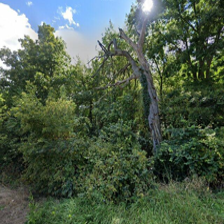
Label: streetView